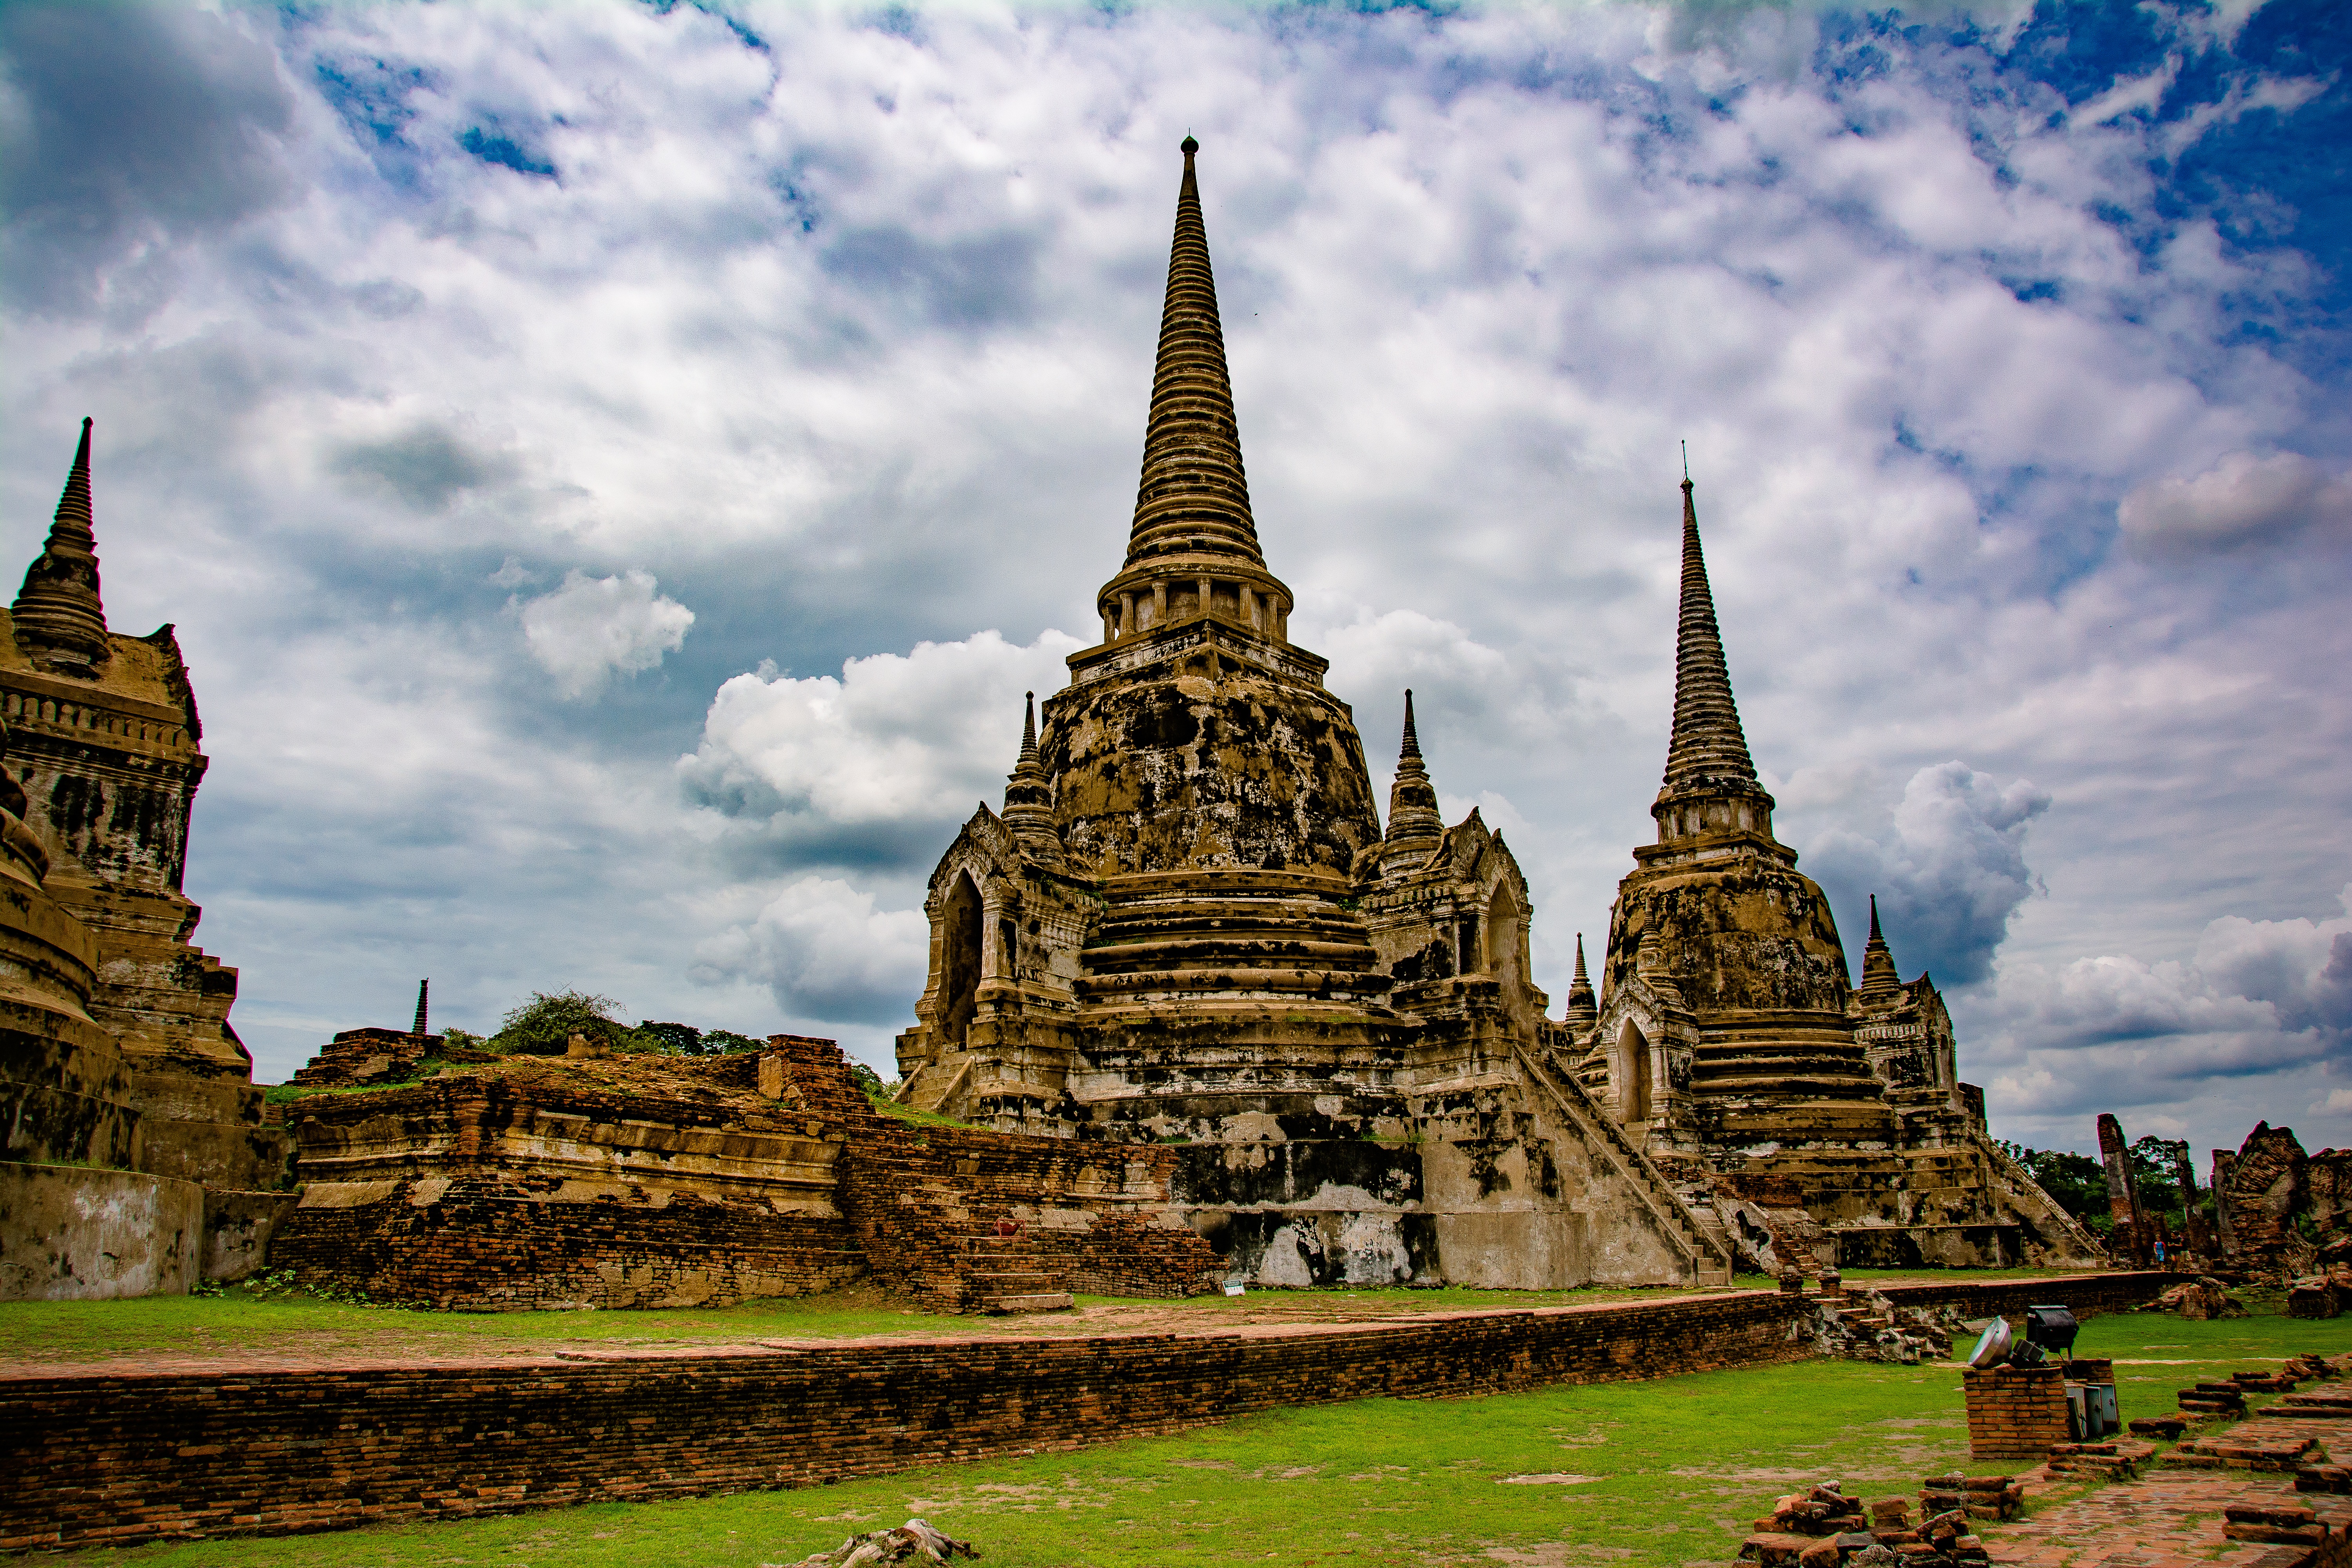
architecture, building, tower, asia, ancient, landmark, tourism, place of worship, thailand, temple, buddha, culture, thai, pagoda, wat, destination, unesco world heritage site, hindu temple, historic site, ancient history